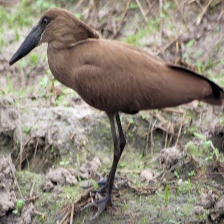
Species: HAMERKOP
Scientific name: SCOPUS UMBRETTA